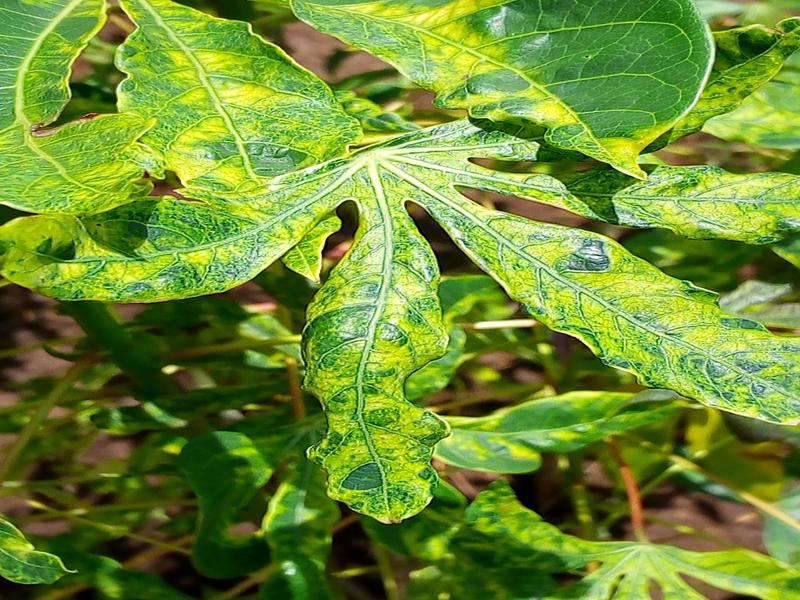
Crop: cassava
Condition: mosaic_disease